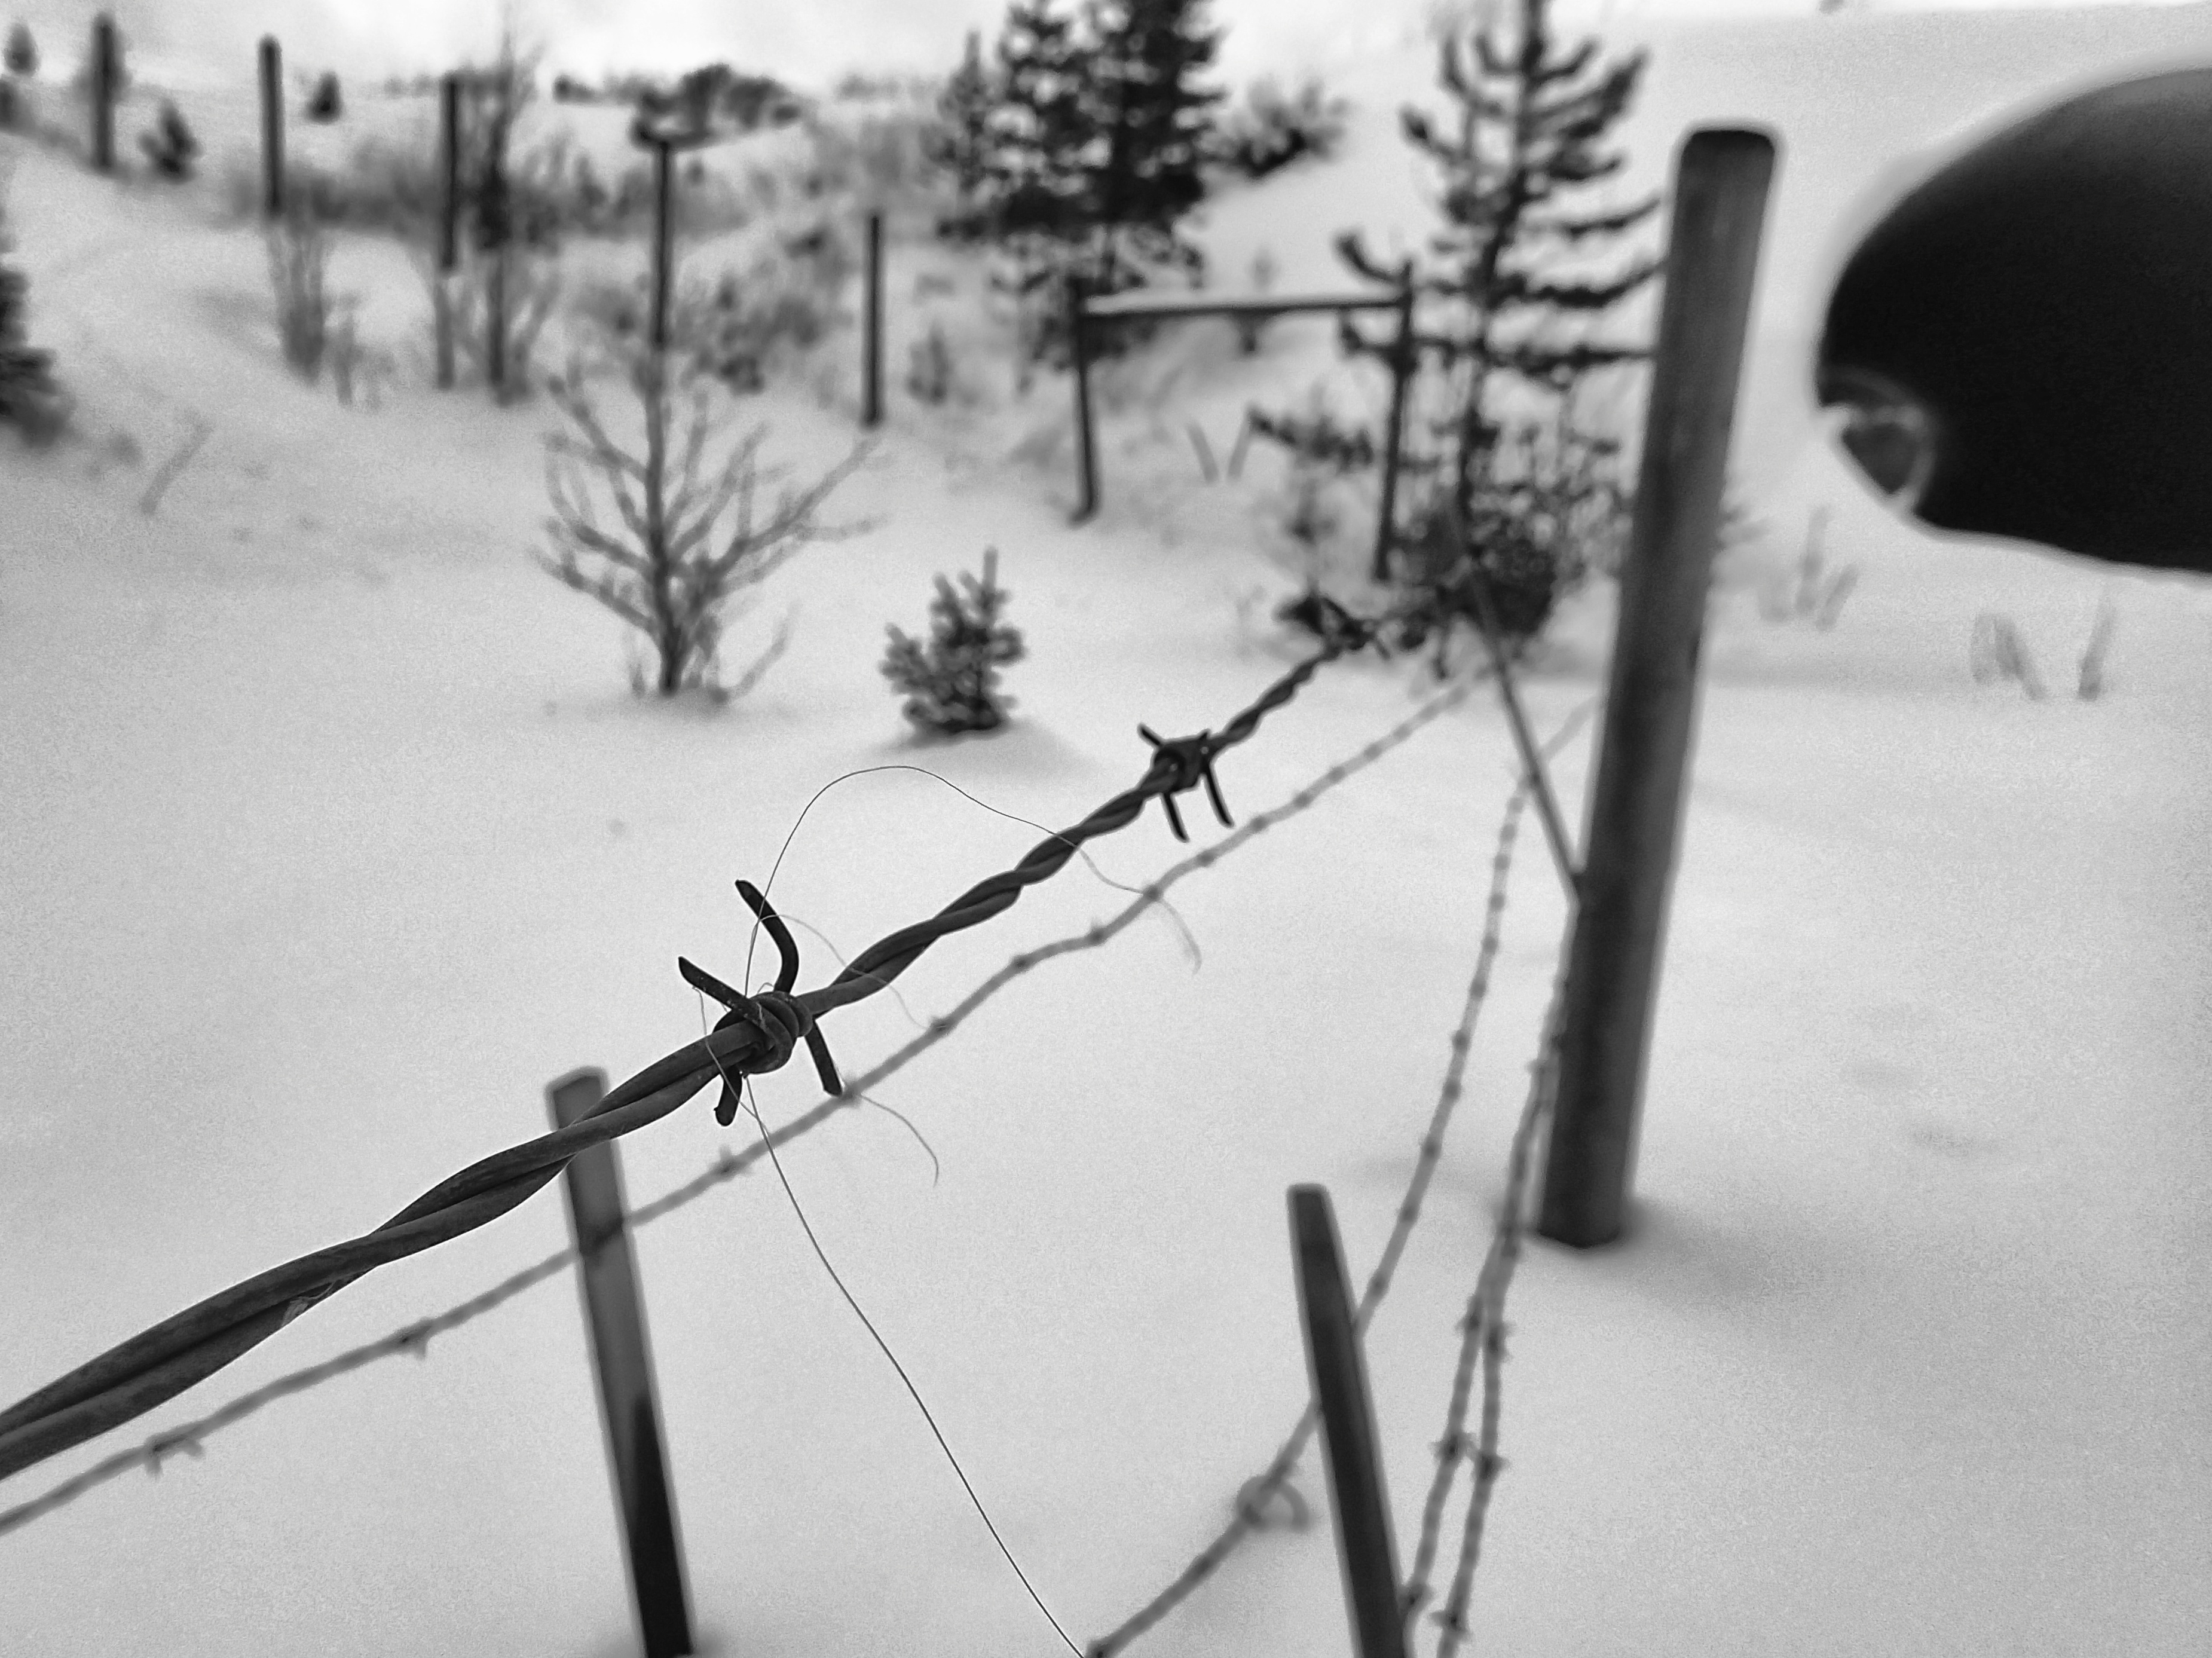
branch, snow, winter, black and white, line, weather, monochrome, season, blizzard, freezing, monochrome photography, winter storm